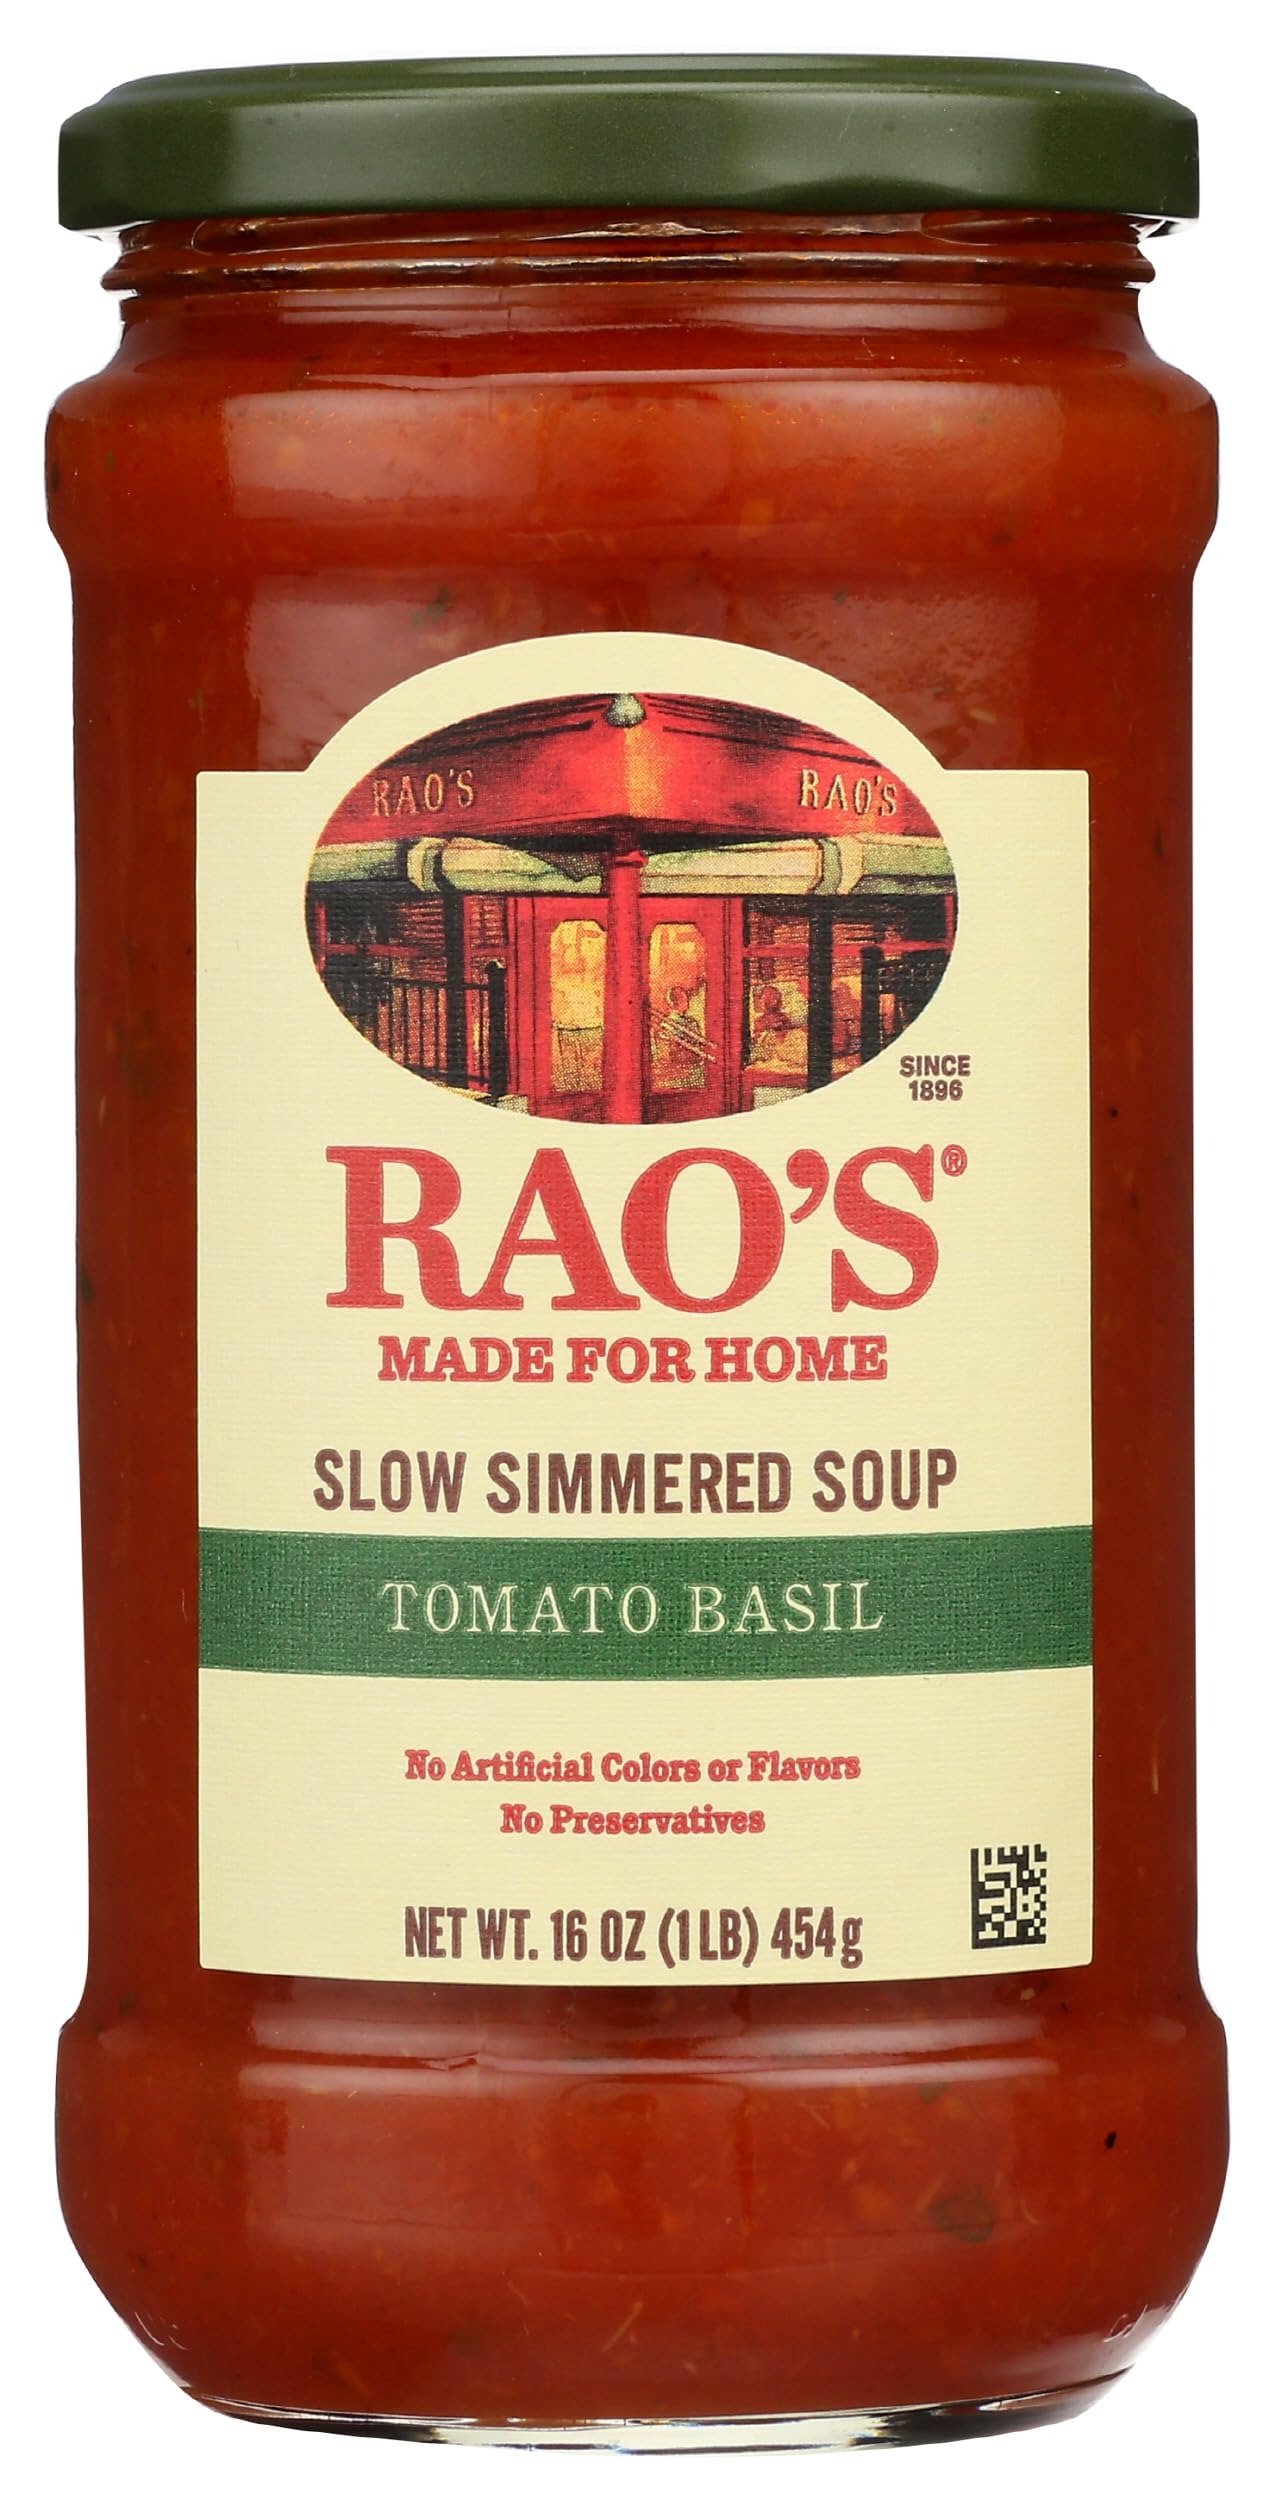
Item Name: Rao's Homemade Slow Simmered Soup, Tomato Basil, 16 Ounce (Pack of 6)
Bullet Point: Rao's Homemade Slow Simmered Soup, Tomato Basil, 16 Ounce (Pack of 6)
Value: 96.0
Unit: Ounce

Price: 5.19